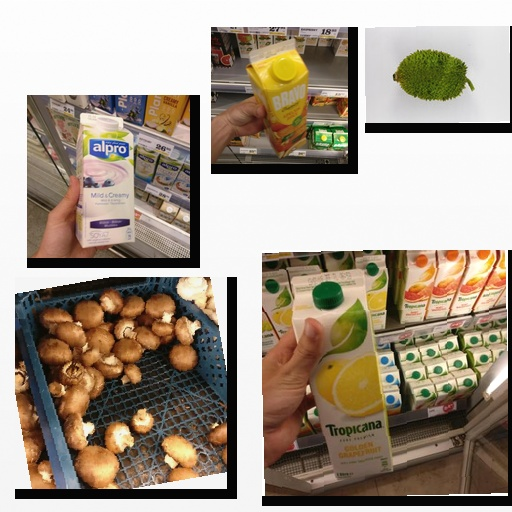
Food items: blueberry_soyghurt, orange_juice, golden_grapefruit_juice, spiny_gourd, mushroom